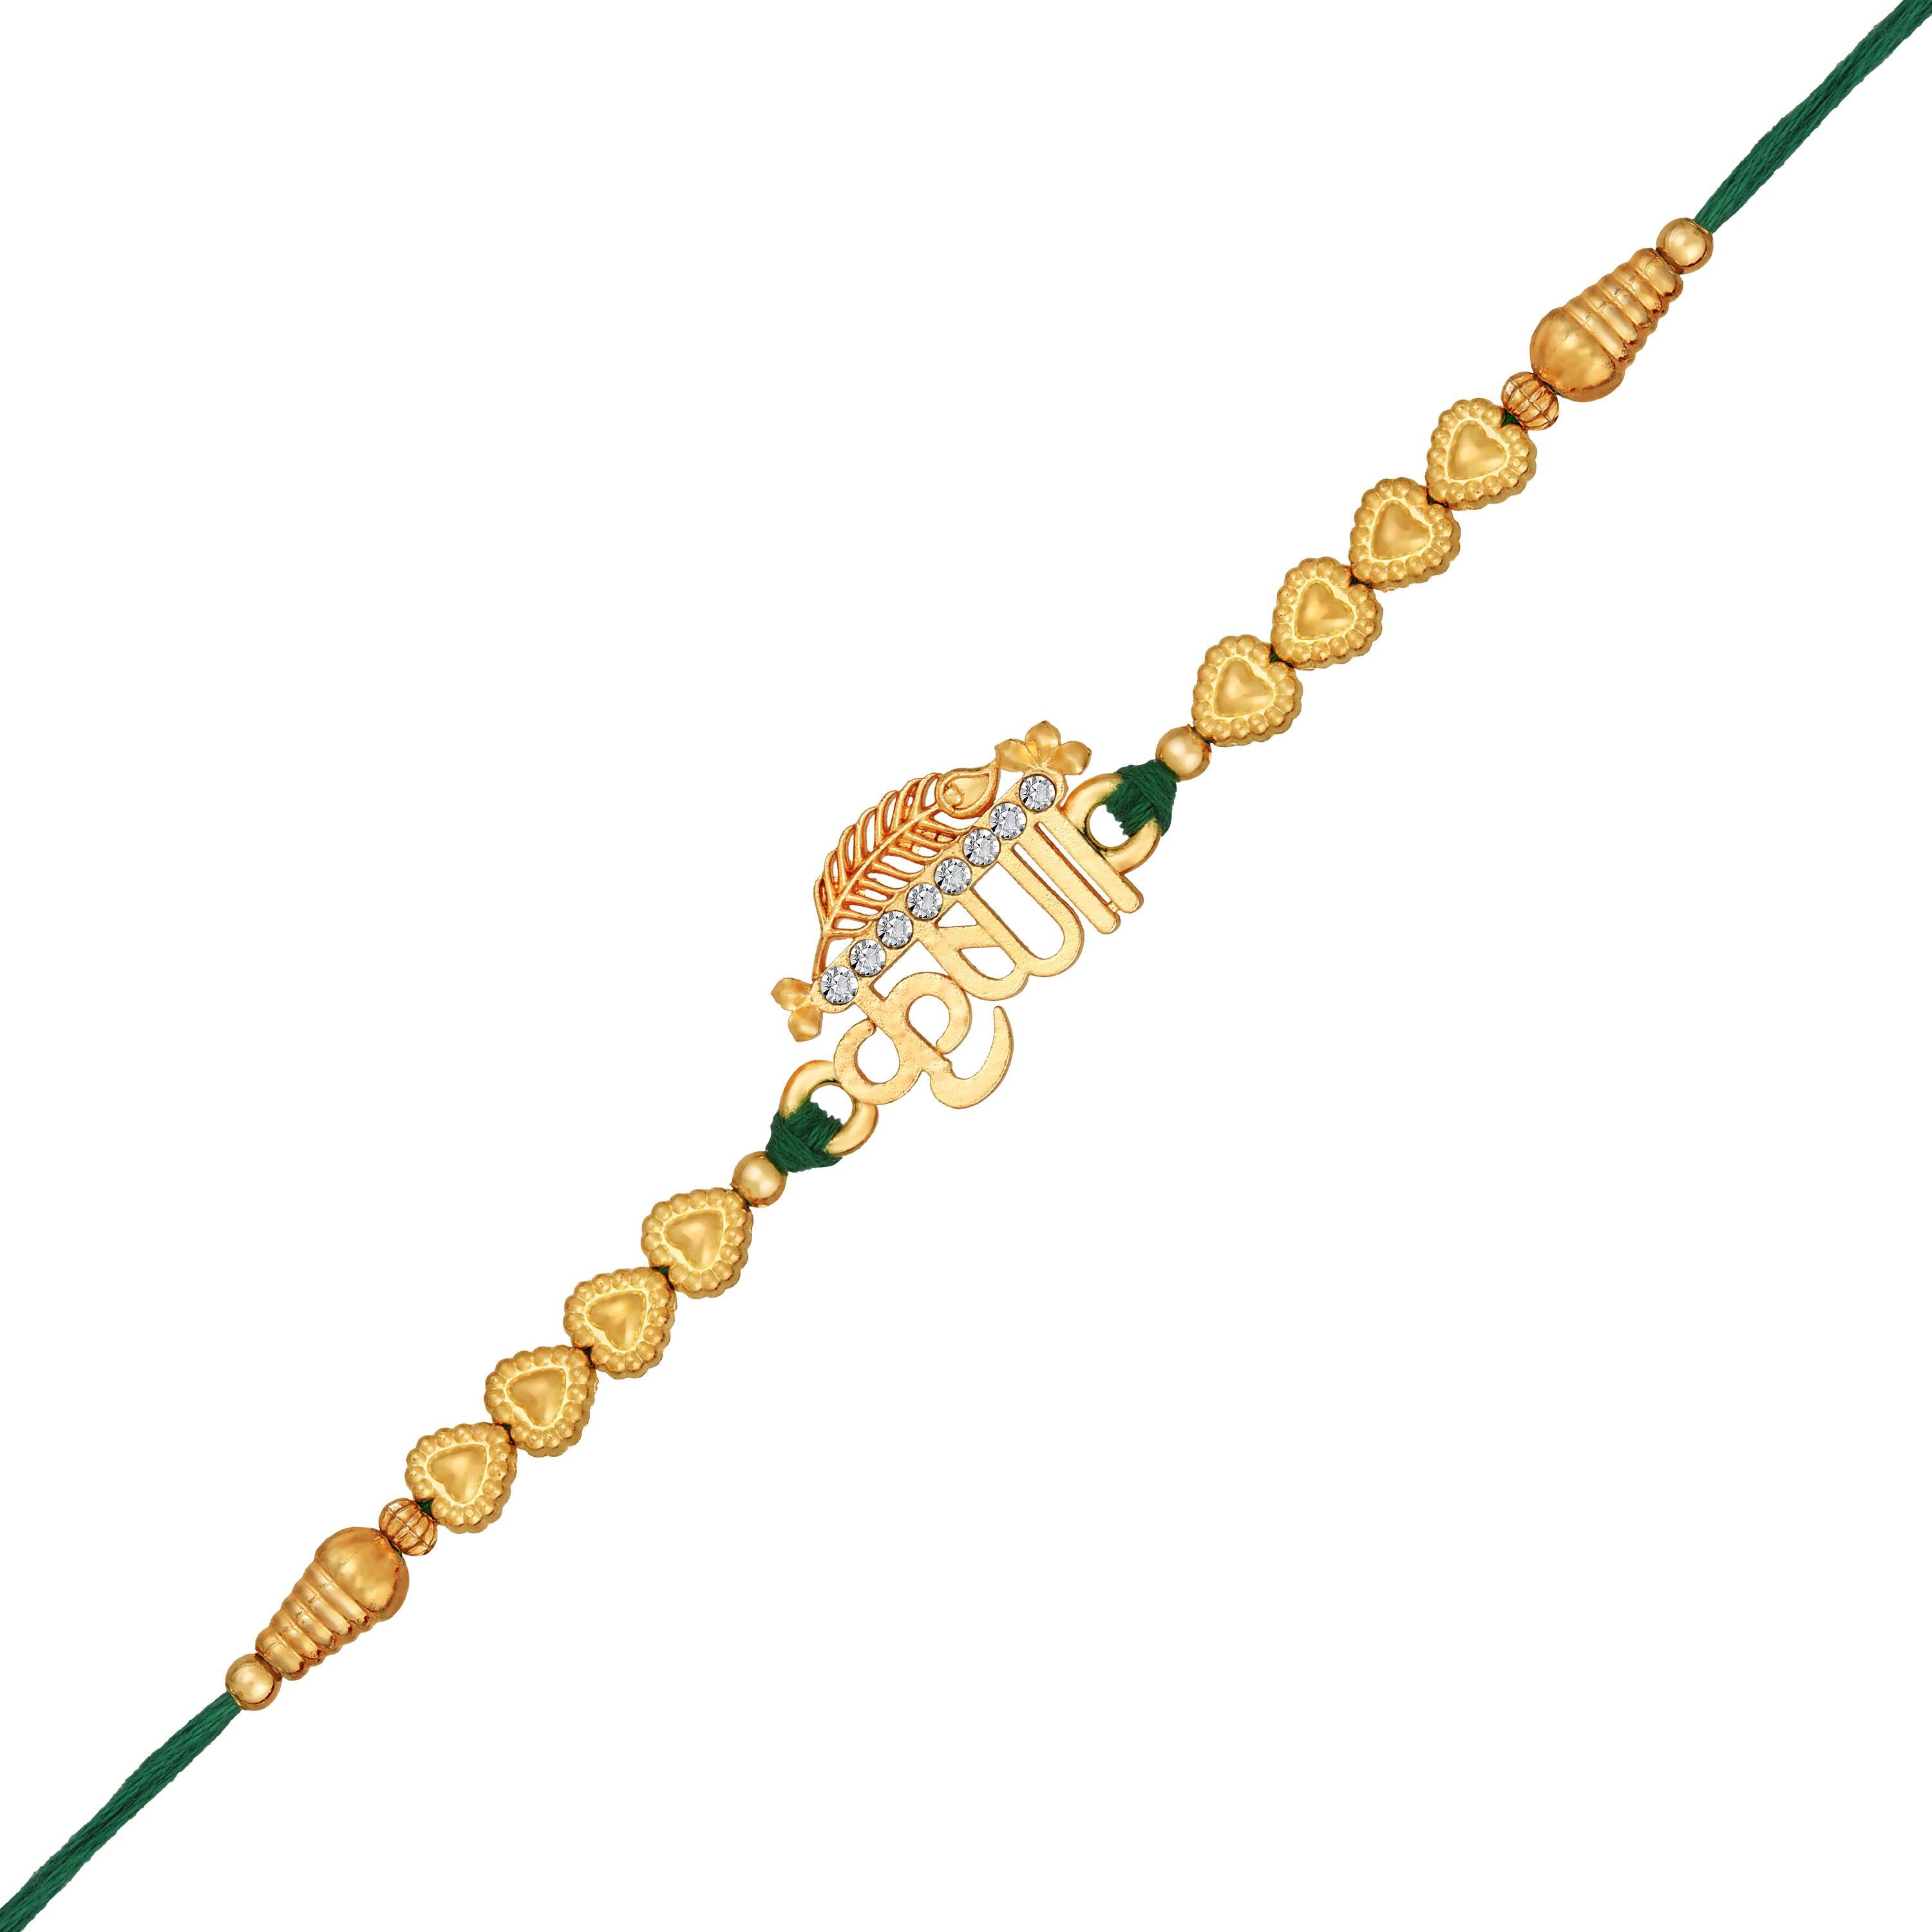
 Mahi Gold Plated Krushna and and Peacock-Feaher-Shaped Rakhi with Crystals for Brother, Bhai, Bro, Bhatija, Boy, Kids (RA1100769G)
Type: Rakhis
Brand: Mahi
Price: Rs. 239
 Celebrate Raksha Bandhan with our exquisitely crafted Rakhi, designed to strengthen the bond between siblings. This traditional Rakhi features intricate beadwork and durable thread, ensuring it stands the test of time. Handmade with care, each Rakhi is a unique and meaningful gift for your brother. Each Rakhi carries heartfelt blessings and good wishes for your brother's well-being and success. Celebrates the bond of love and protection between siblings, a cherished tradition in Indian culture.
Features: The Rakhi is adorned with vibrant colors and attractive embellishments that add a touch of elegance to the celebration.,Content in Box : 1 Rakhi ; Cultural Significance: This beautiful Rakhi will acknowledge your love for Your Brother with the promise that your bond with him will grow stronger as time goes on.,Vibrant Colors: Adding bright and playful colors to the celebration will make it stand out and make it more enjoyable.,Celebrate the bond of love and protection with our exquisite Rakhis. Share the joy of Raksha Bandhan Festival with this beautiful Rakhi, a token of love, protection and blessings.,Adjustable Size and Easy to tie: Designed to fit wrists of all sizes. It is simple and easy to tie the Rakhi securely and effortlessly.
Included: 1 Rakhi